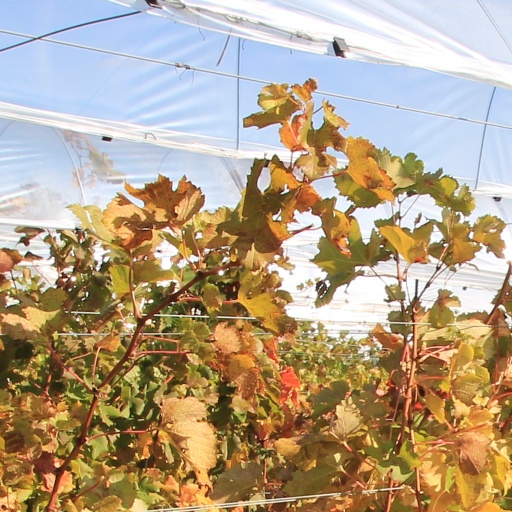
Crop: grape